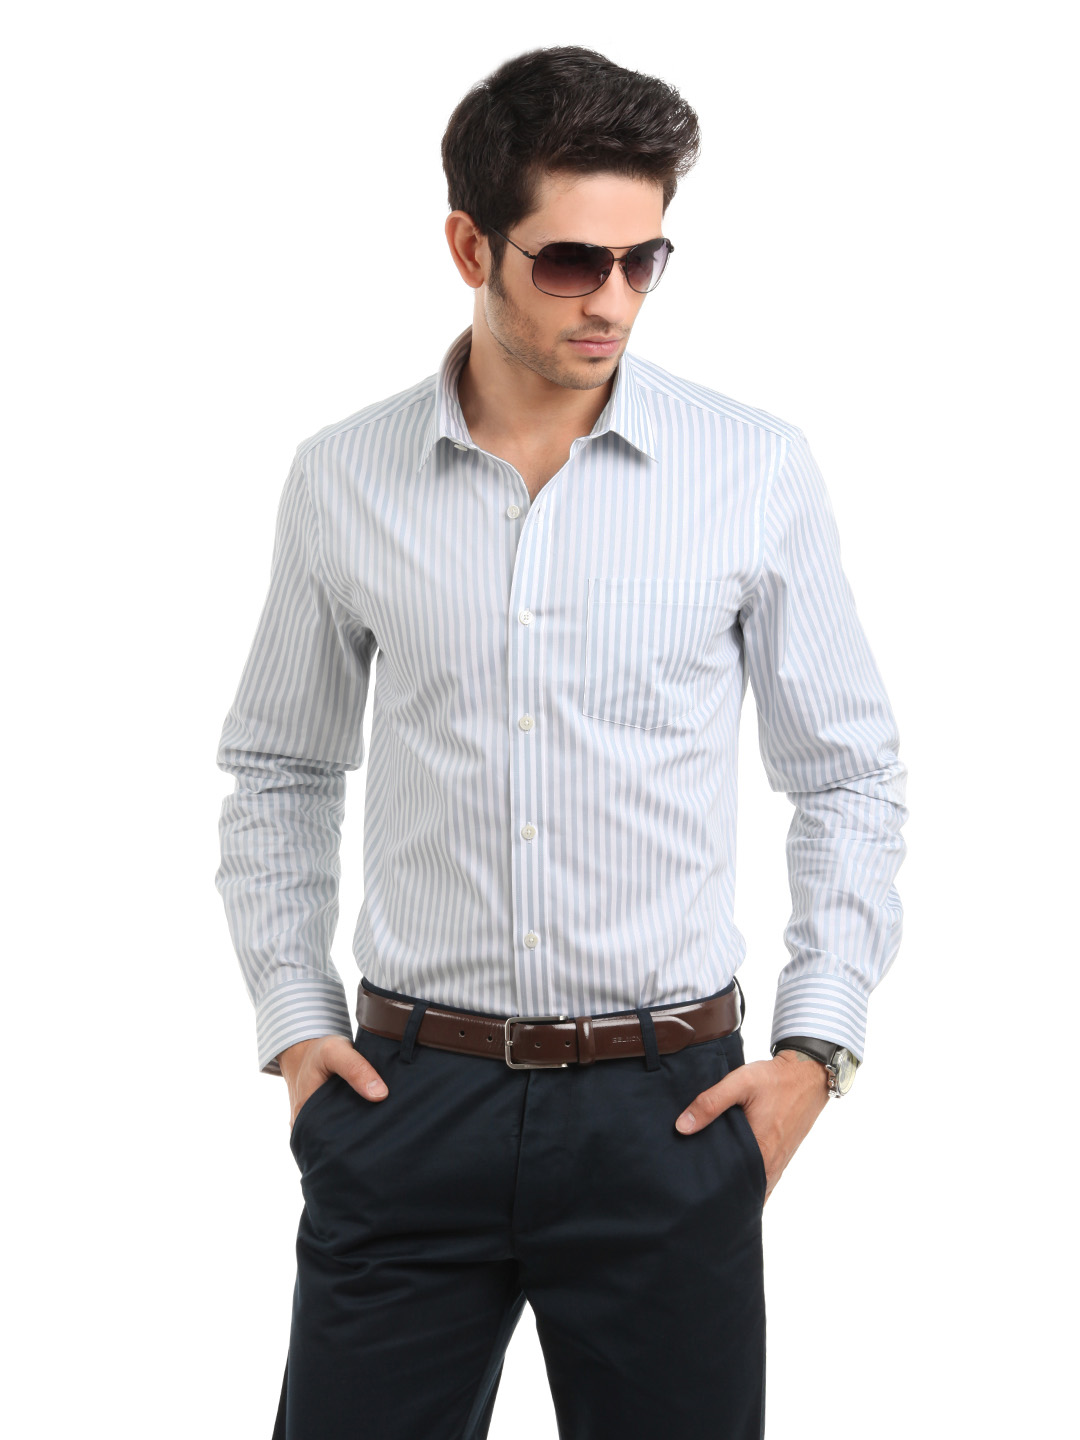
Arrow Men Striped Grey Slim Fit Shirt
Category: Apparel / Topwear / Shirts
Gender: Men
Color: Grey
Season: Fall 2012
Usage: Formal